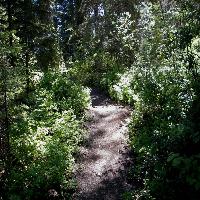
Weather: sun or clear